Battle of Renfrew

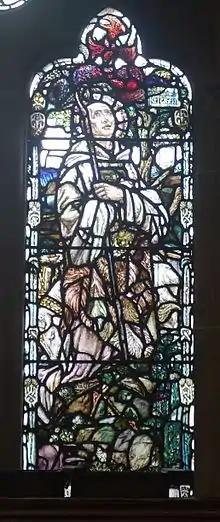
According to "Carmen de Morte Sumerledi", divine intervention from St Kentigern (pictured in stained glass, in Bute Hall, University of Glasgow) delivered the Scots their victory over Somairle.

The Battle of Renfrew is attested by sources such as: the fourteenth-century "Annals of Tigernach", the fifteenth- to sixteenth-century "Annals of Ulster", the twelfth-century "Carmen de Morte Sumerledi", the thirteenth-century "Chronica" of Roger de Hoveden, the twelfth- to thirteenth-century "Chronicle of Holyrood", the thirteenth- to fourteenth-century "Chronicle of Mann", the twelfth- to thirteenth-century "Chronicle of Melrose", the thirteenth-century "Gesta Annalia I", the fifteenth-century "Mac Carthaigh's Book", and the fifteenth-century "Scotichronicon".